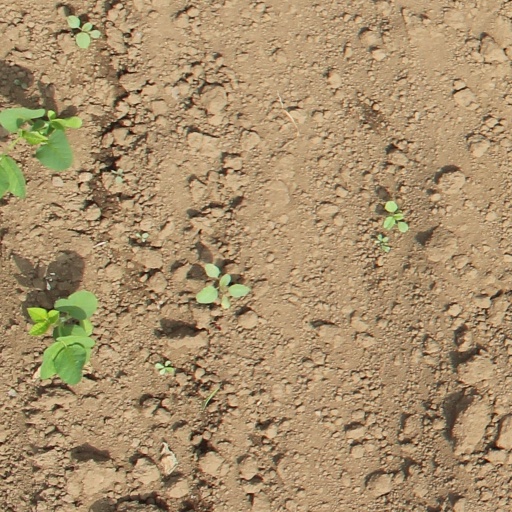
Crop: soybean